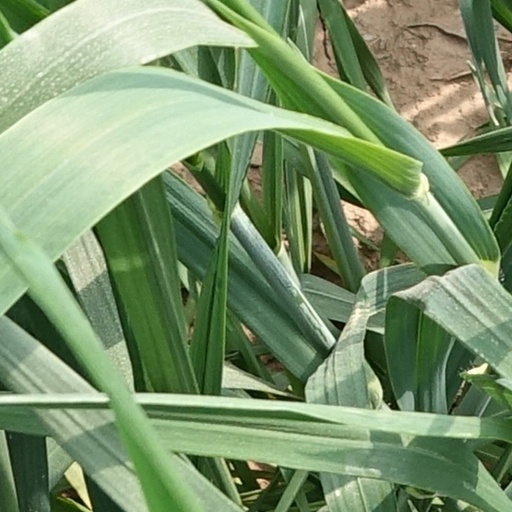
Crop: wheat